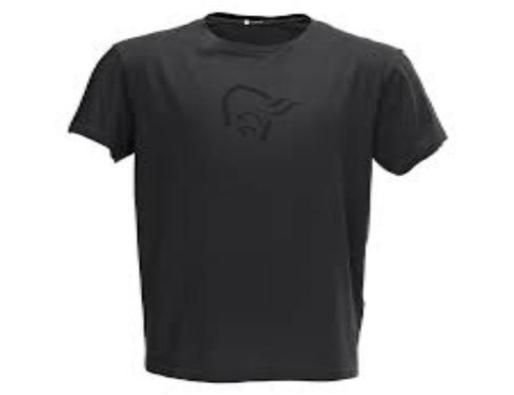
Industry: Clothes